Philip Türje

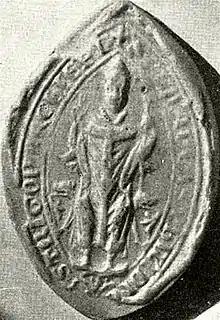
Seal of Archbishop Philip, 1272

Philip from the kindred Türje (– 18 December 1272), also known as, albeit incorrectly, Philip of Szentgrót was a Hungarian prelate in the 13th century, who served as Bishop of Zagreb from 1247 or 1248 to 1262, and as Archbishop of Esztergom from 1262 until his death.